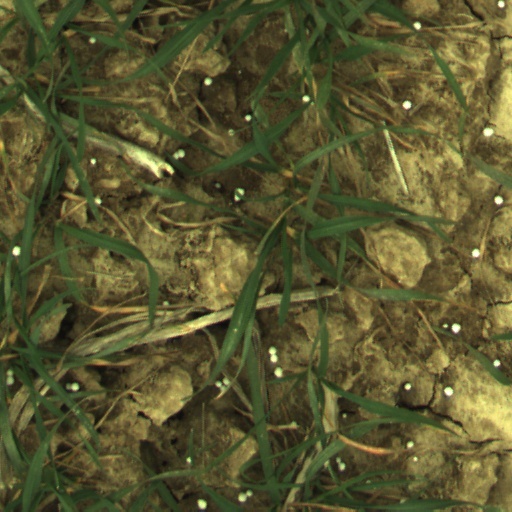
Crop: wheat